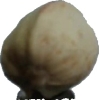
Label: pistachio